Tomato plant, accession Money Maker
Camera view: horizontal (90 deg, fisheye); turntable rotation: 270 degrees
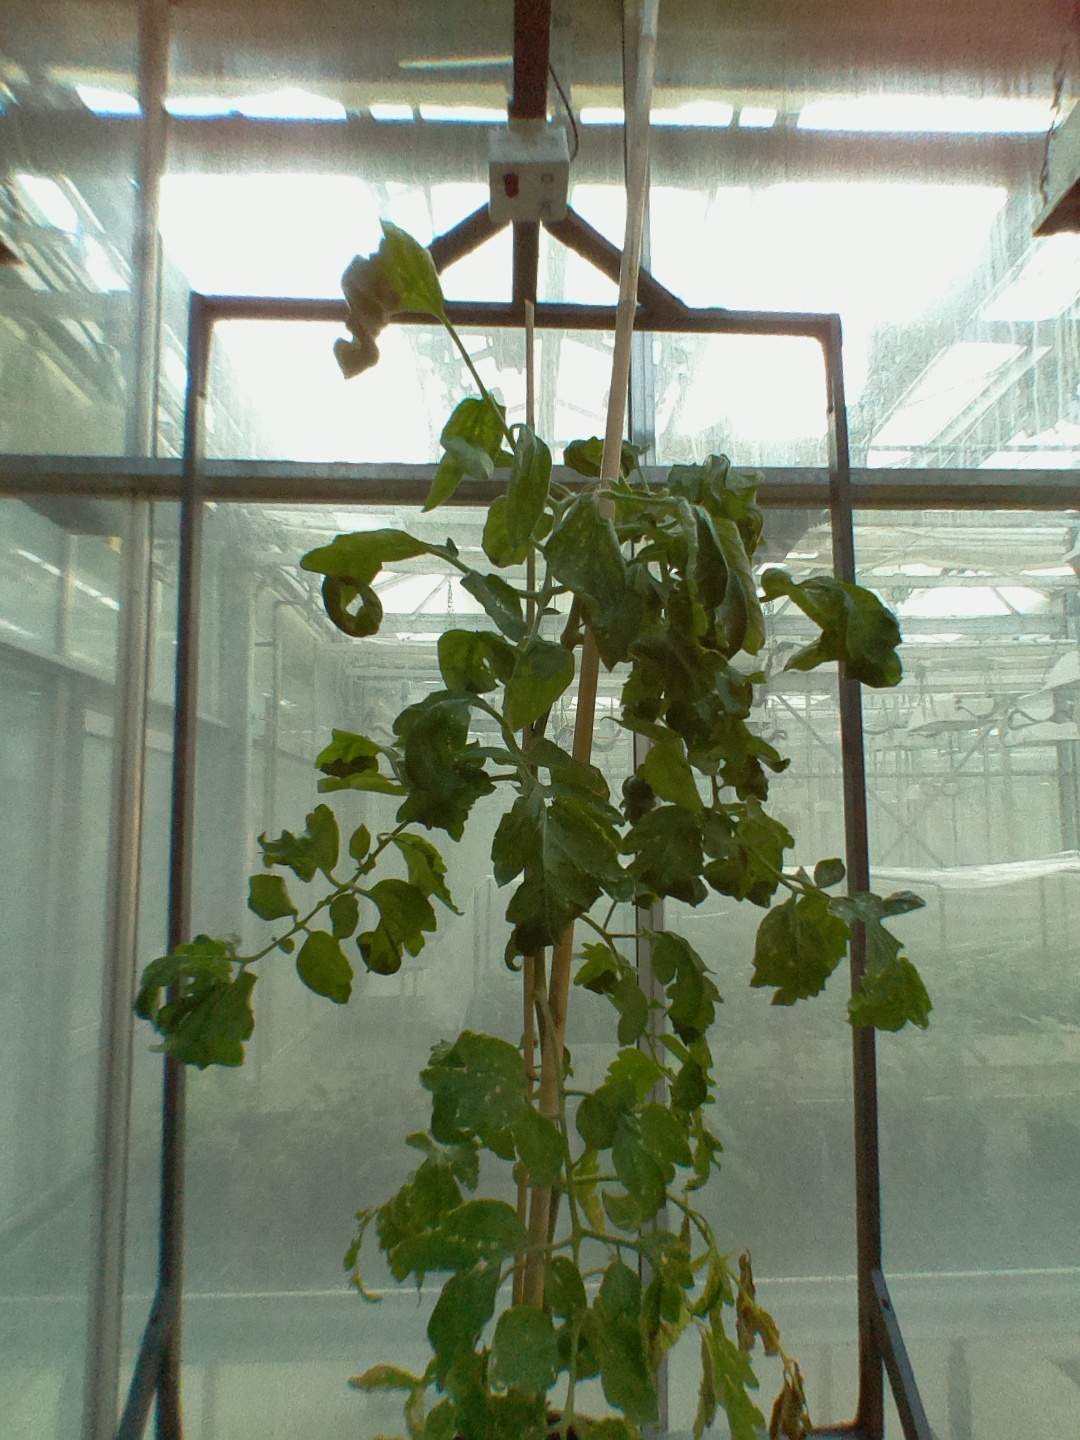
BBCH growth stage 29: 90%-100% Side shoots formed